Katharine Hepburn

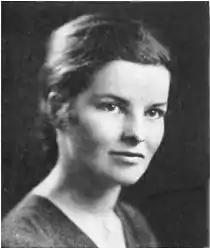
Hepburn's yearbook photo, 1928, Bryn Mawr College

In March 1921, Hepburn, 13, and her 15-year-old brother Tom were visiting New York, staying with a friend of their mother's in Greenwich Village over the Easter break. On March 30, Hepburn discovered the body of her adored older brother dead from an apparent suicide. He had tied a curtain tie around a beam and hanged himself. The Hepburn family denied it was suicide and maintained that Tom's death must have been an experiment that had gone wrong. The incident made the teenage Hepburn nervous, moody, and suspicious of people. She shied away from other children, dropped out of Oxford School (now Kingswood-Oxford School) and was tutored privately. For many years she used Tom's birthday (November 8) as her own. It was not until her 1991 autobiography, "Me: Stories of My Life", that Hepburn revealed her true birth date.